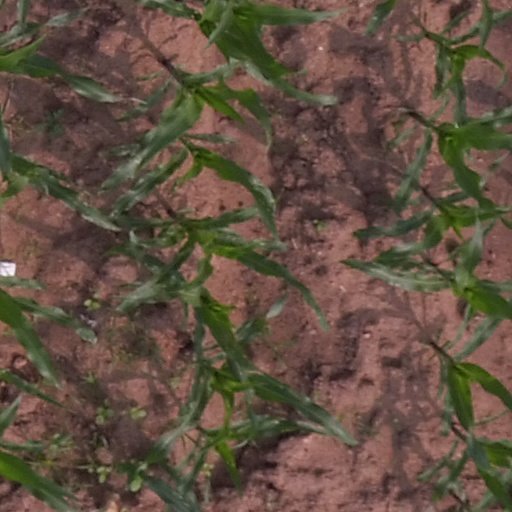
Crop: maize; corn